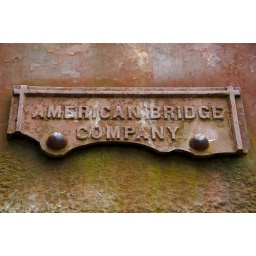
A rusty monument to time in rural Oklahoma.